Wireless Festival

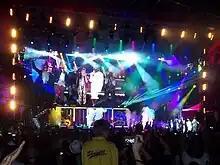
The Black Eyed Peas headline the 2011 festival

The 2010 Wireless Festival was increased to three days and took place from 2 July to 4 July 2010. Tickets were £47.50 for one day, £85 for two and £110 for three days. The line-up was as follows: